R. B. Merriman

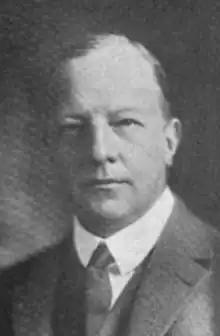

Roger Bigelow Merriman (May 24, 1876 – September 7, 1945) was an American historian and a practitioner of scientific historiography developed by German historians. He is known especially for his multivolume history of the Spanish Empire.